Drinkwater Park

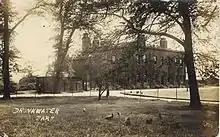
Irwell House Isolation Hospital circa 1921

In 1389 the Langleys of Agecroft Hall acquired the land which was farmed as part of the medieval estate of Robert de Prestwich. The Manor of Prestwich remained with the Langley family until 1561 when it was passed on by marriage to the Coke family. In 1777 Thomas William Coke, wishing to increase his Norfolk estates began to sell off the Manor of Prestwich and Peter Drinkwater, son of Thomas Drinkwater of Whalley, bought the Manor in 1794. Peter, a prominent Manchester textile mill owner, owned a town house in Manchester but resided during the summer months at Irwell House, a Georgian mansion, built around 1790 alongside the River Irwell. When Peter's son Robert died in 1861 his lands, including Irwell House, were left to his daughters. Irwell House and the land, known as Drinkwater Park were sold to Salford and Prestwich councils in 1902. Irwell House was converted to a smallpox hospital for which it was ideally suited due to its isolated position. It was later abandoned and fell into disrepair. In 1958 the house caught fire during a civil defence exercise and was demolished some years later. The foundations and the first course of stones were left in place and are still visible today, as are the overgrown remnants of the gardens.